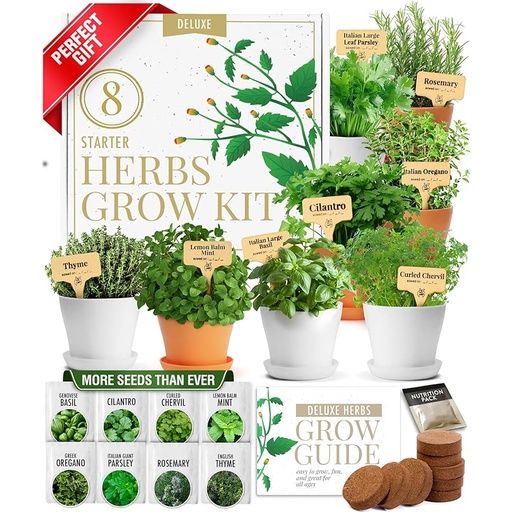
HOME GROWN Deluxe 8 Herb Garden Kit – Birthday Gifts for Women, Unique Gardening Present for Mom, Her, Friend – Easter Gift Gardeners, New Home Housewarming Kitchen Live Plant Starter
About This The Perfect Gift for Women Who Love Freshness and Creativity: Surprise her with a thoughtful, practical gift that keeps on giving. This herb garden kit brings joy, relaxation, and the satisfaction of growing fresh, aromatic herbs right at home—an ideal present for birthdays, holidays like Christmas, Mother’s Day, or even a house warming gift. Complete, Gift-Ready Kit with Everything She Needs: This beautifully packaged set includes 8 herb seed packets, 2 different colored pots, soil pellets, plant markers, and a step-by-step instruction guide, making it the perfect gift for any gardener, whether she’s a gardening pro or just starting out. A Special Touch of Green for Any Space: The compact, stylish design fits perfectly in kitchens, balconies, or living areas, adding an elegant touch of nature to her home without requiring a lot of space. Simple, Low-Maintenance Gardening for Busy Lifestyles: No green thumb? No problem. This easy-to-use kit is designed for minimal upkeep, making it ideal for her even if she has a packed schedule. Relaxing and Therapeutic Hobby: Give her a gift that isn’t just practical but also provides a calming, rewarding experience. Gardening can help reduce stress, promote mindfulness, and offer a fun, engaging activity she’ll enjoy. Cost-Effective Alternative to Store-Bought Herbs: Help her save money and ensure she always has fresh, flavorful live herbs on hand. This kit is not only convenient but provides long-term value that will make her think of you every time she uses it. Versatile for Indoor or Outdoor Use: Whether she has a cozy apartment or a house with a yard, this kit adapts seamlessly to her environment, bringing the joy of gardening into any home. High Success Rate and Support: Feel confident that she’ll succeed with non-GMO, heirloom seeds and an easy guide to ensure her herb garden thrives. If any challenges come up, tips and customer support are always available. Overview Plant or Animal Product Type : Herb Indoor/Outdoor Usage : Indoor Brand : HOME GROWN Material Feature : Heirloom Color : 8 Herb Special Feature : Low Maintenance, High Germination Rate Expected Blooming Period : Summer Sunlight Exposure : Full Sun Unit Count : 1.0 Count Expected Planting Period : Spring
Brand: HOMEGROWN
Category: Home & Garden > Plants > Plant & Herb Growing Kits > Herb Growing Kits